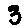
Label: 3